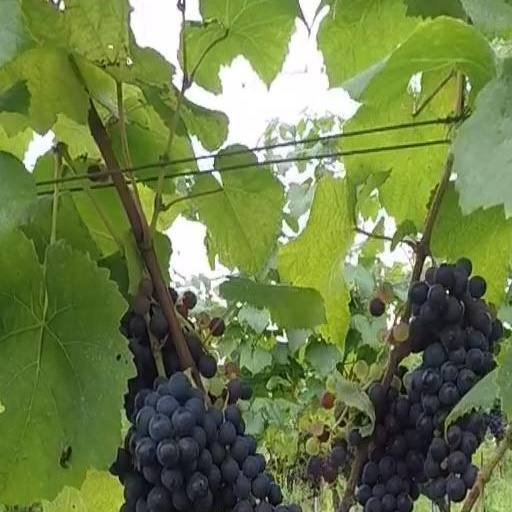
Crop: grape